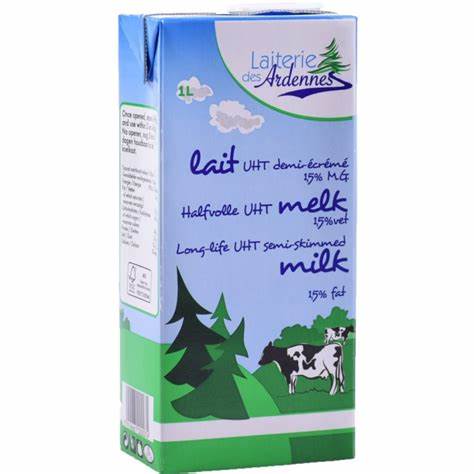
Waste category: cardboard